Rachel Haot

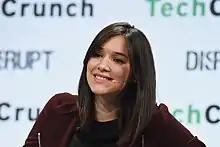
Haot in 2016

Rachel Haot (née Sterne, born August 15, 1983) is an American businesswoman. She is currently Chief of Staff at Bedrock. Prior to this, she was executive director of the Transit Innovation Partnership, a public-private initiative of the Partnership for New York City and the Metropolitan Transportation Authority. Haot was previously the chief digital officer and Deputy Secretary for Technology of New York State for two years. Prior to this role, Rachel was Chief Digital Officer for the City of New York from January 2011 to December 2013. She co-founded and ran GroundReport between 2006 and 2010.